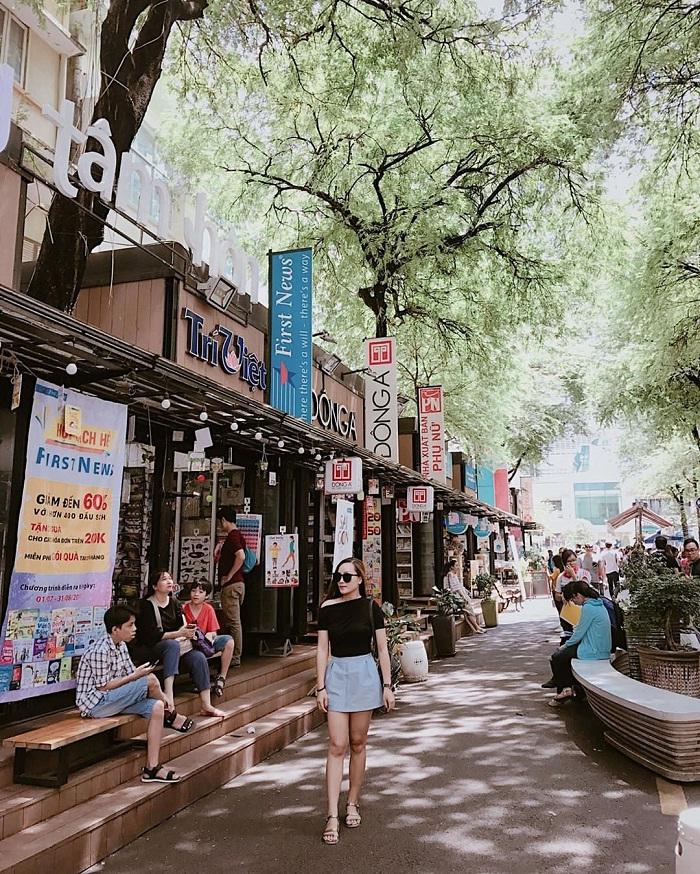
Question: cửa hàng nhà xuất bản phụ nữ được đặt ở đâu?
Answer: ở bên cạnh cửa hàng đông á